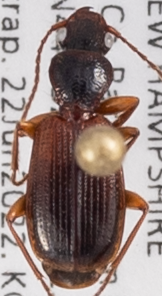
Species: Cymindis neglecta
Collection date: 2022-06-22
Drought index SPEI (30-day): -1.058
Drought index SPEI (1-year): -0.362
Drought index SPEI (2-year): -1.13